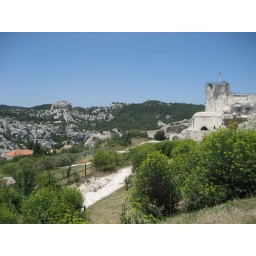
The tower of the fortress, with the mountains in the distance.